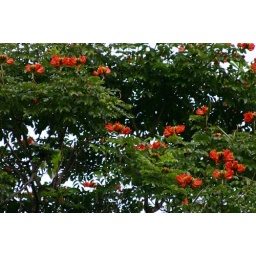
these beautiful orange blossoms were everywhere. it's weird for me to see flowers blooming in October.